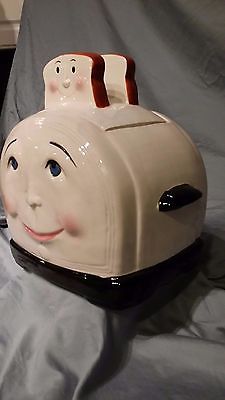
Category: toaster